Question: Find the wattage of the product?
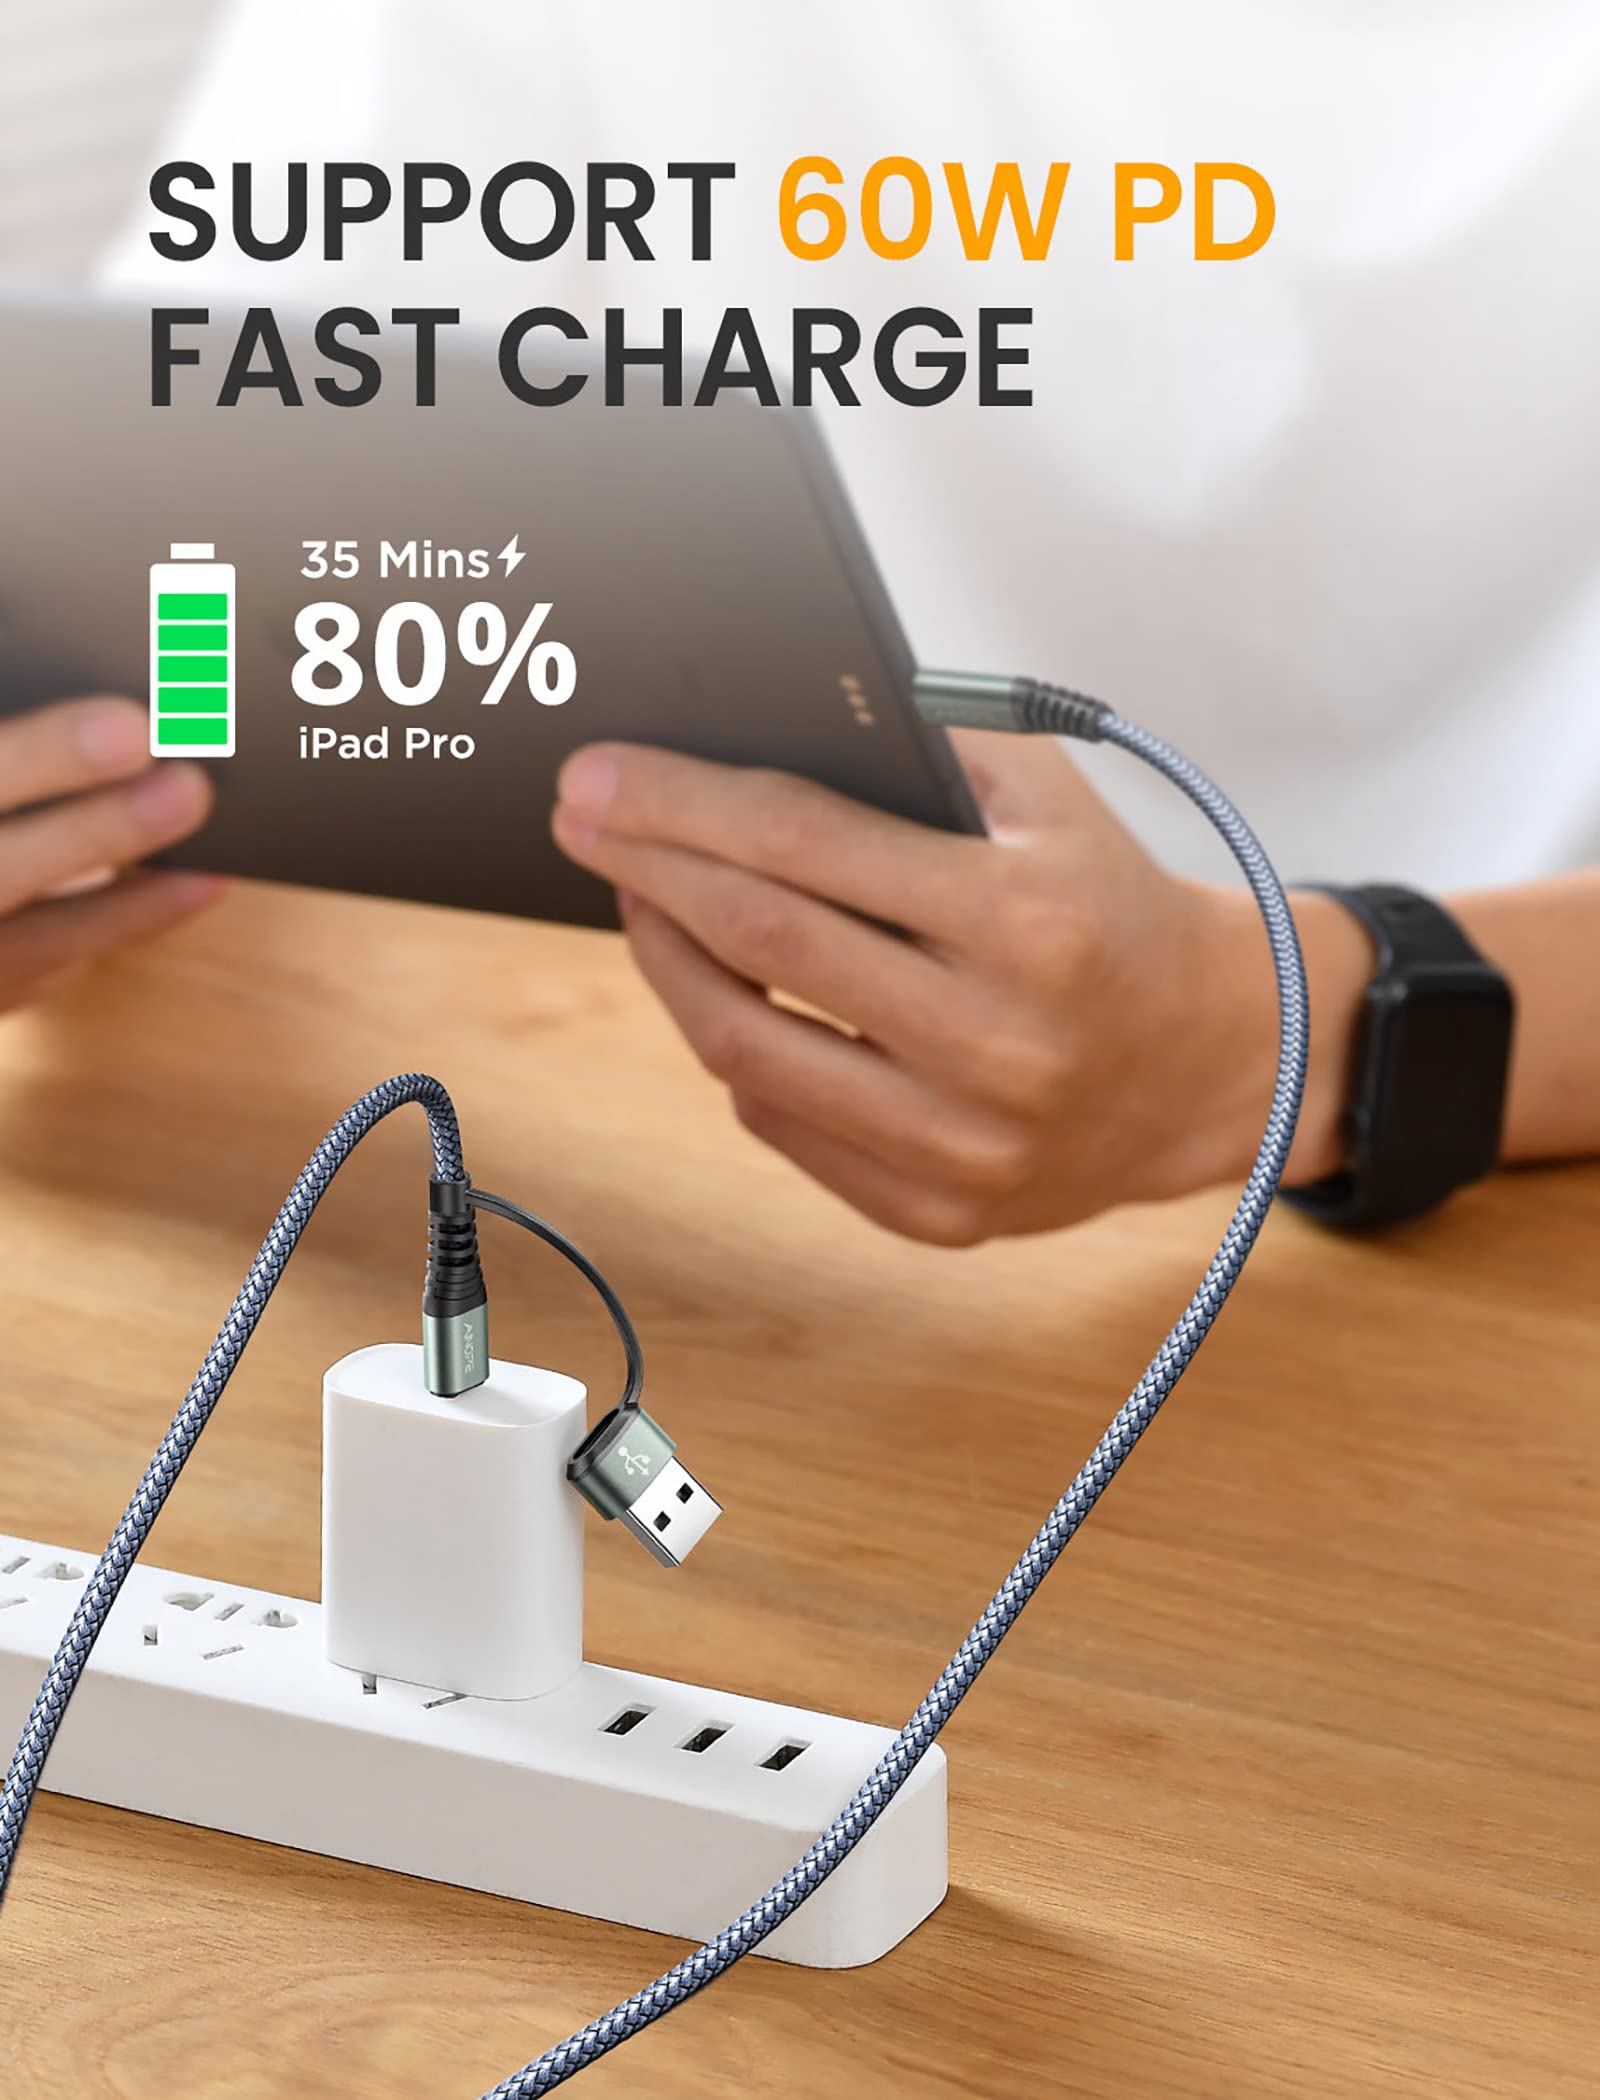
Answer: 60.0 watt